List of birds of Pennsylvania

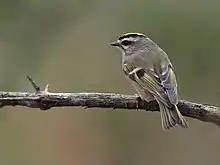
Golden-crowned kinglet

Shrikes are passerine birds known for their habit of catching other birds and small animals and impaling the uneaten portions of their bodies on thorns. A shrike's beak is hooked, like that of a typical bird of prey.